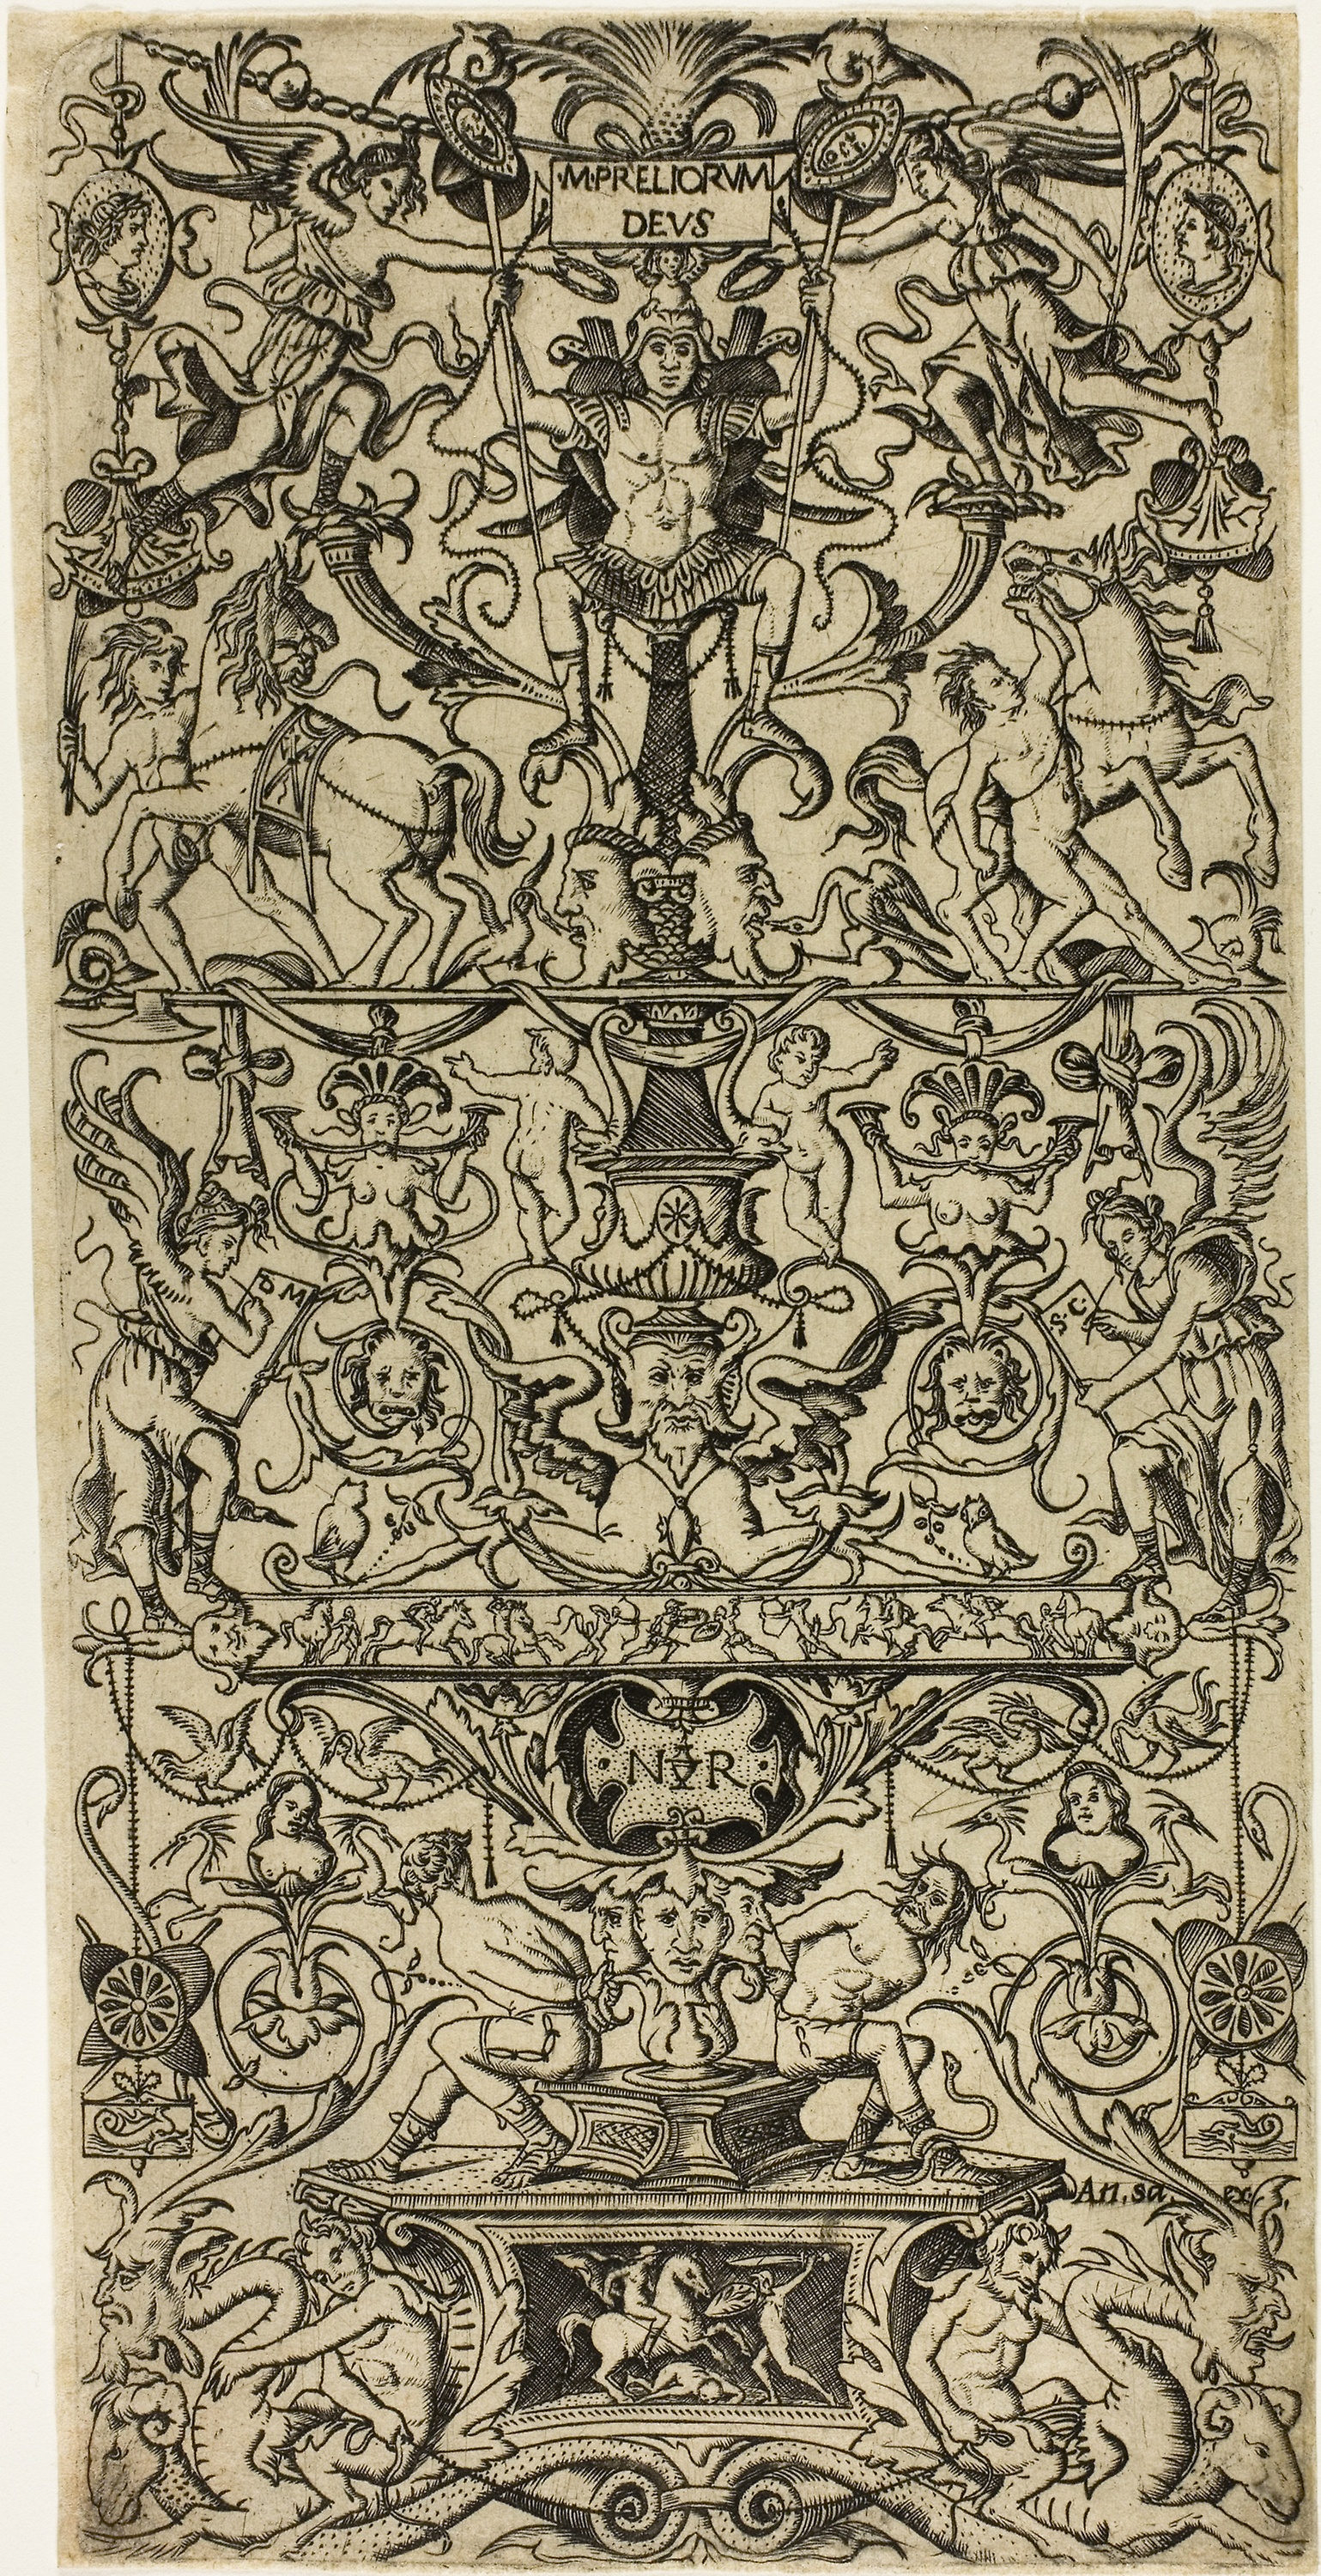
history, black and white, visual arts, art, pattern